Royal New Zealand Air Force

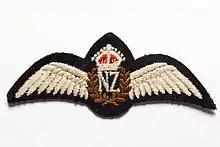
RNZAF Flying Badge

The rank insignia of non-commissioned officers and enlisted personnel.